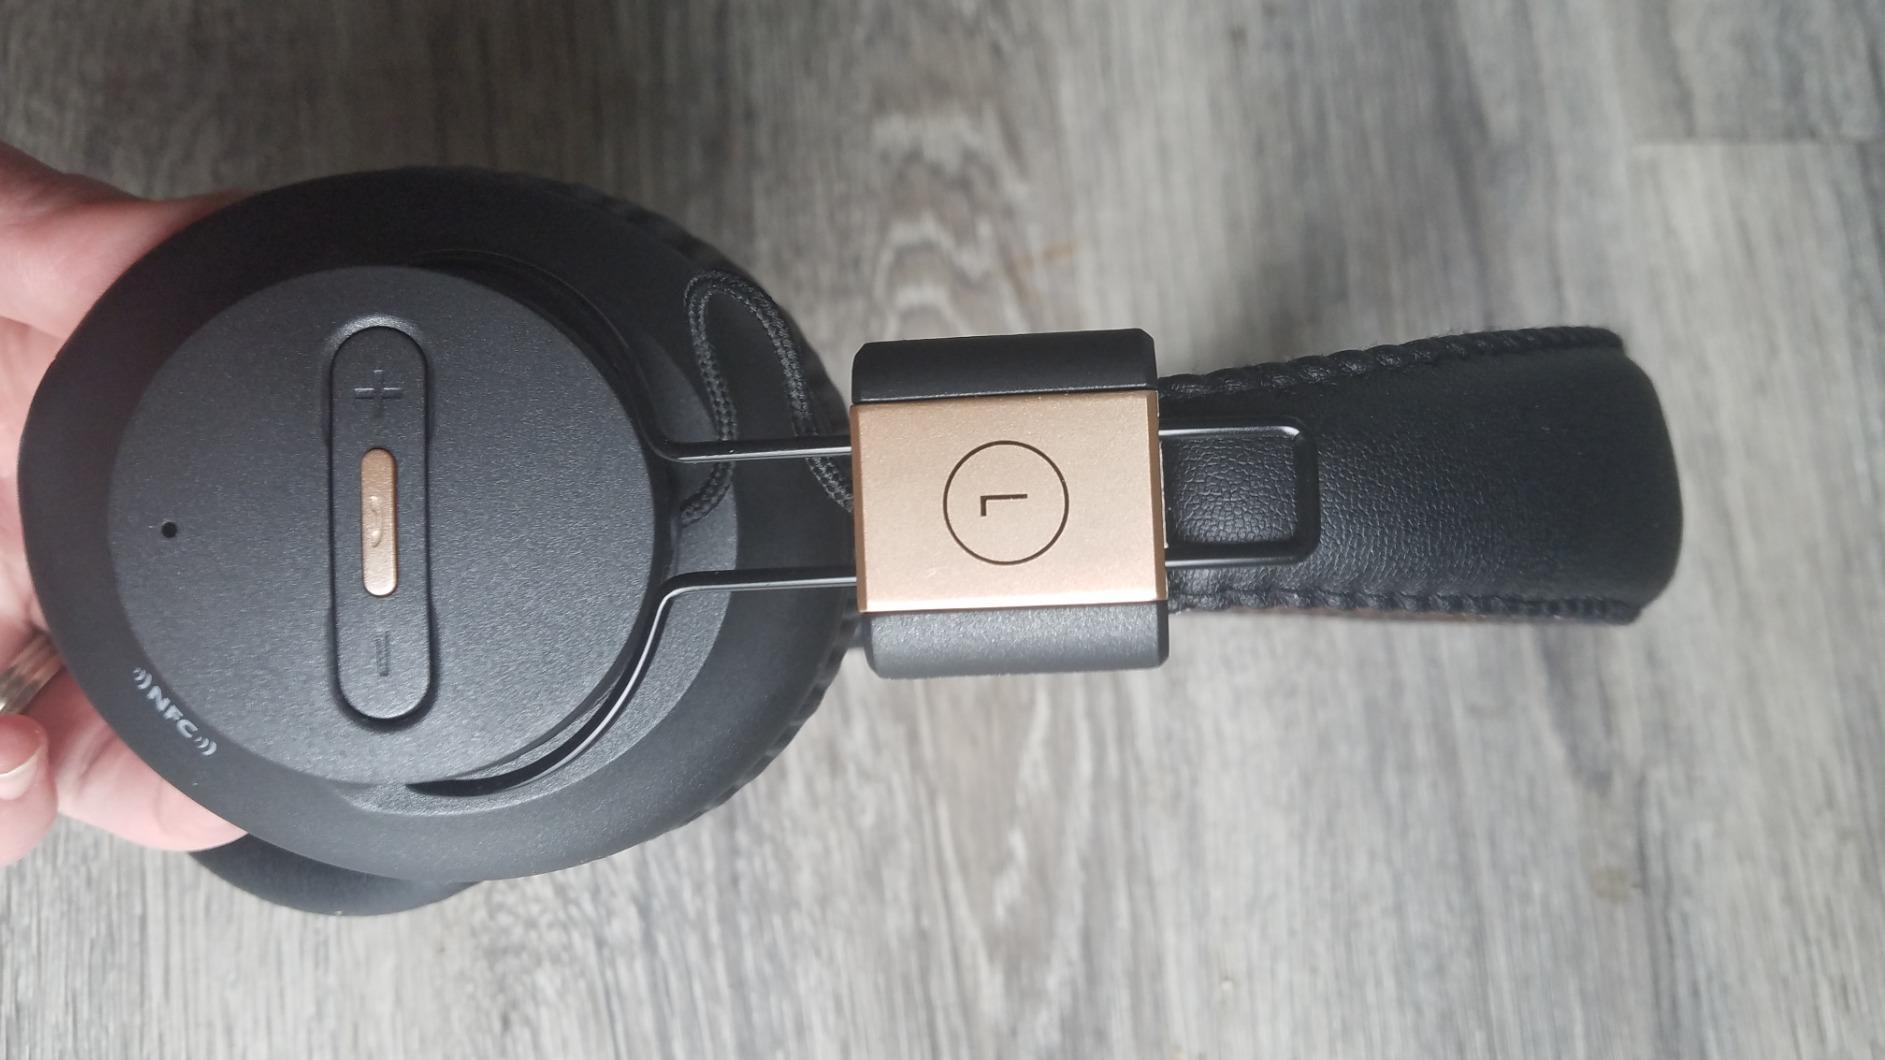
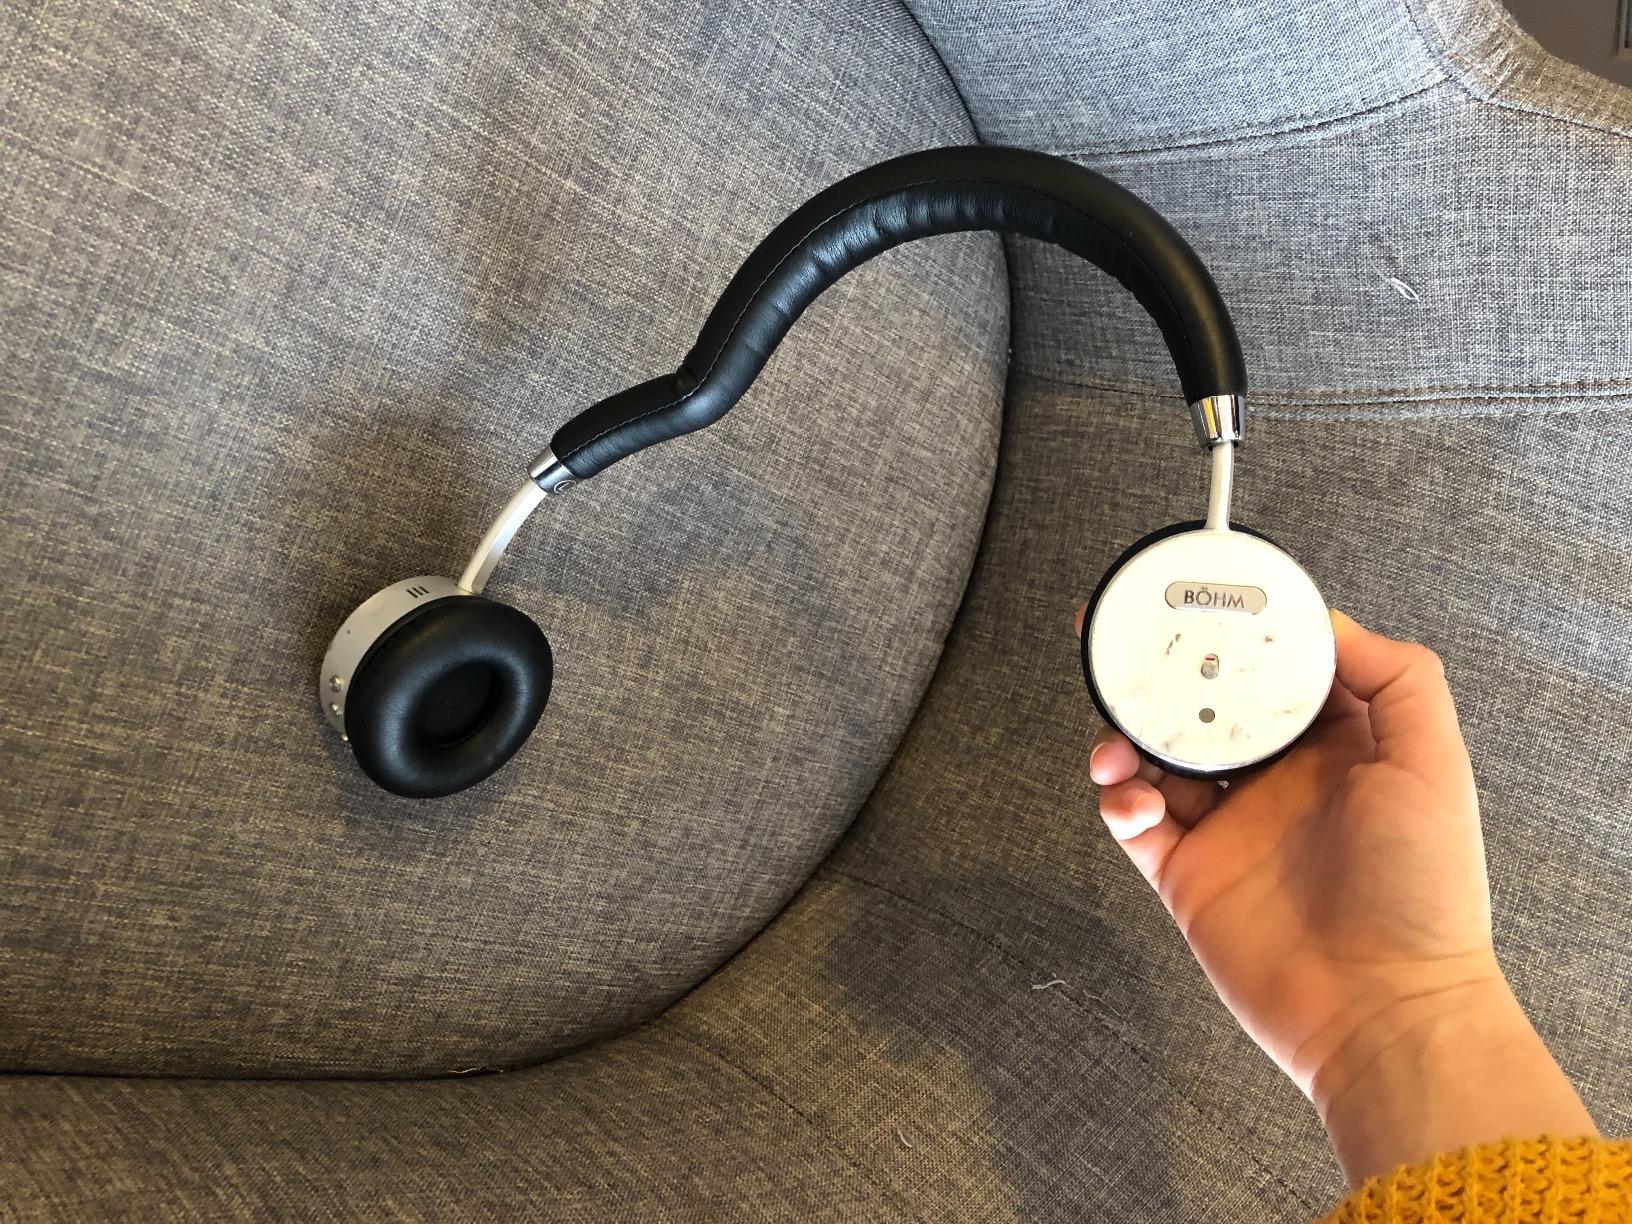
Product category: headphones
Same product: no